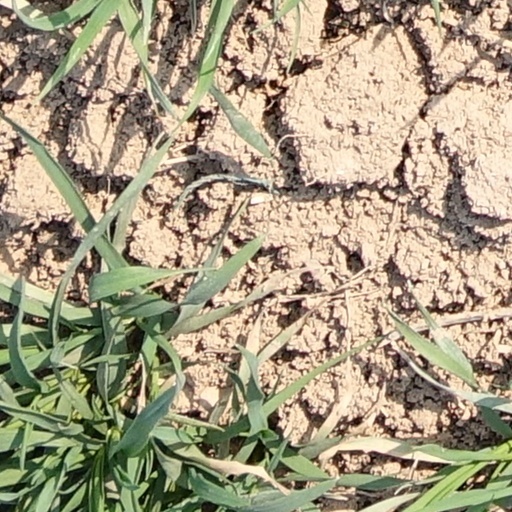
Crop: wheat